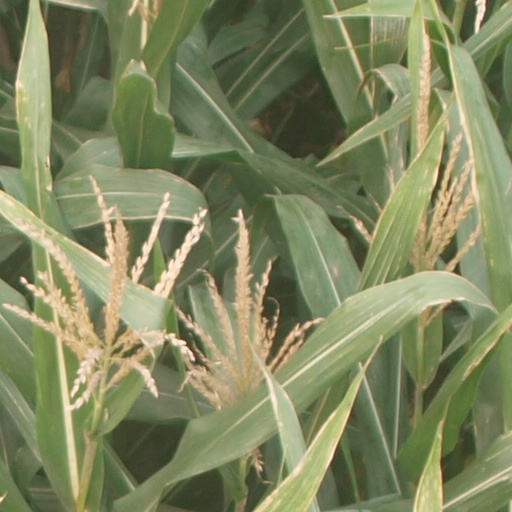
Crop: maize; corn